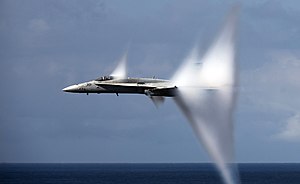
Lydmur
Kondensationseffekt ved en F/A-18C Hornet tæt ved lydmuren
Lydmuren er en barriere, som man indtil 1947 troede, at fly ikke kunne overvinde den forøgede luftmodstand, der opstår ved hastigheder tæt på lydens hastighed.